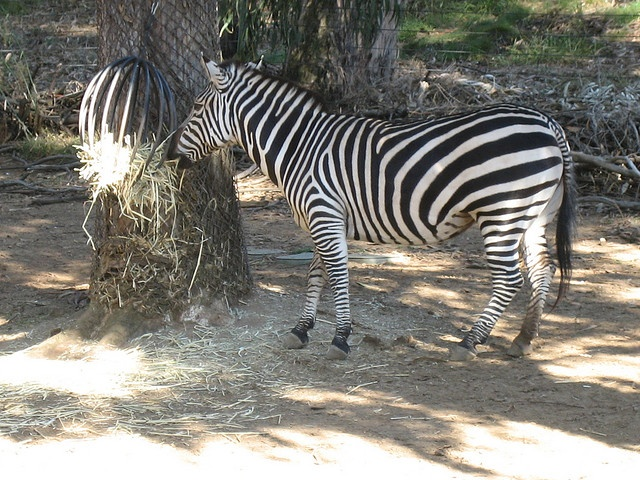
A zebra grazing on hay by a shaded tree.
this zebra is eating from a round food holder
An animal is eating in an enclosed area.
a zebra that is eating some hay
A zebra feeding from a tree with hay at bottom